Le Fils du Père Duchêne

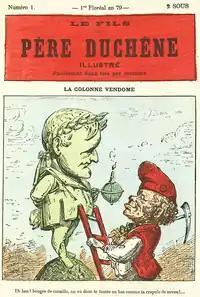
Front page of the first issue of the journal (21 April 1871) - Père Duchêne facing the statue of Napoléon Bonaparte at the top of the Vendôme Column. The caption reads: "Sooo! you dirty bugger, you're gonna get screwed down there like that scumbag nephew of yours [i.e.: Napoleon III]!..."

Le Fils du Père Duchêne ("The Son of Father Duchêne") was a Communard caricature newspaper. Published by Maxime Vuillaume and Eugène Vermersch, who involved many Parisian caricaturists of the period, the publication followed almost the entire Paris Commune until the Semaine sanglante ('Bloody Week'), which it described in its final issue.